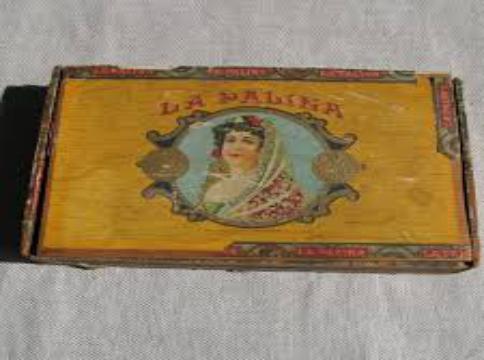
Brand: La Palina
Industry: Necessities